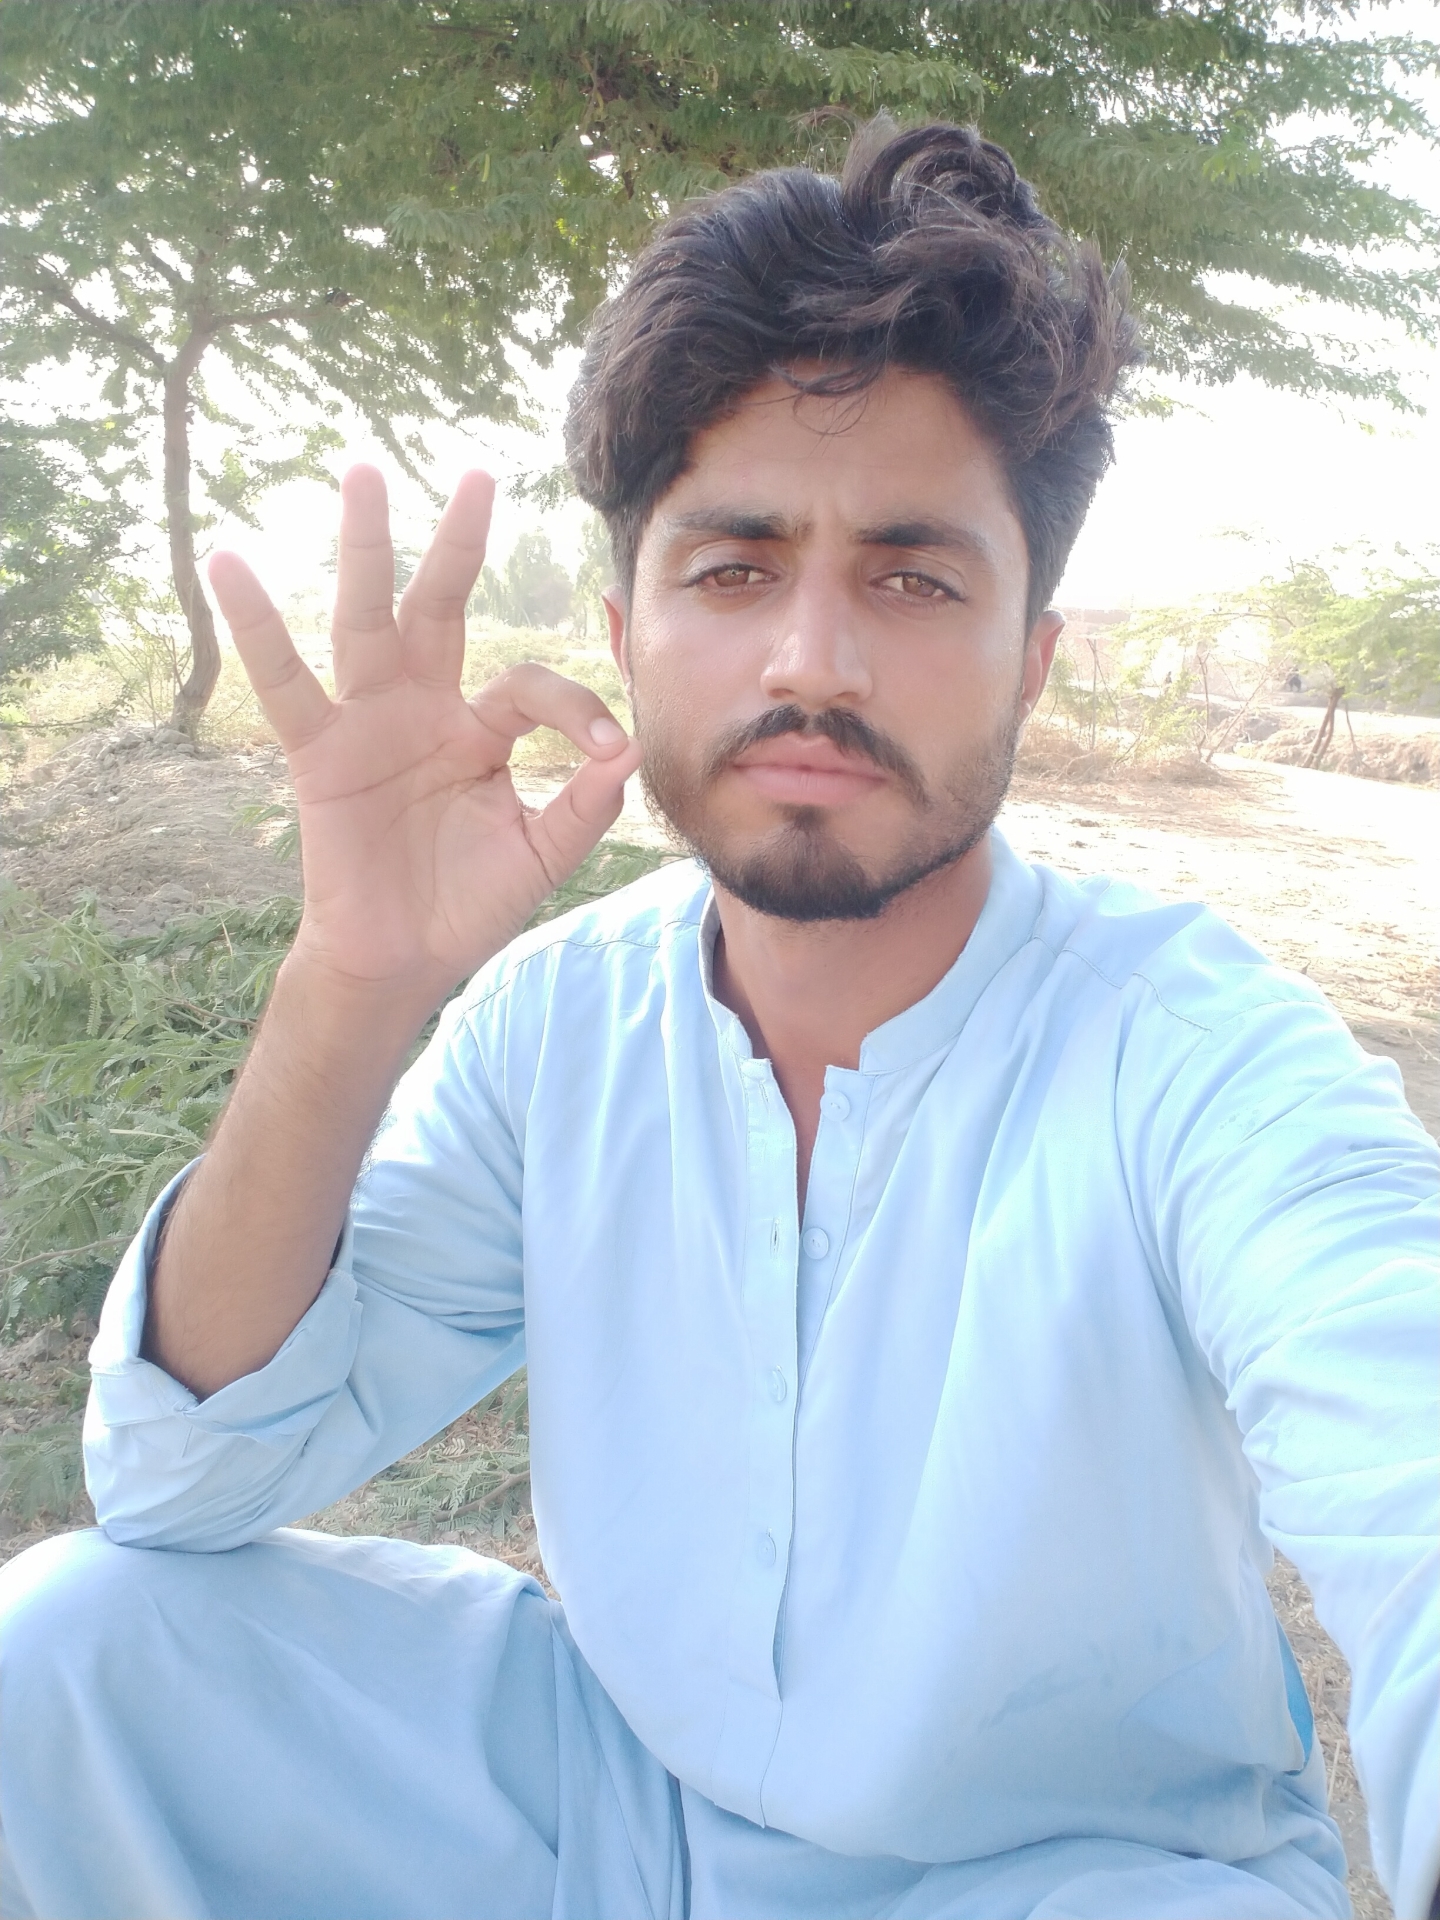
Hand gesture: ok